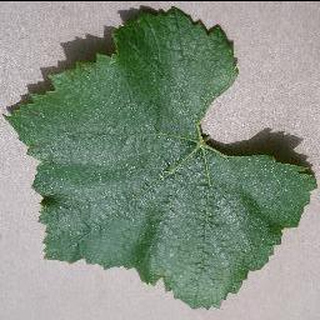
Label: healthy_grape